Royal Observer Corps

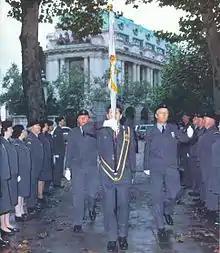
The 1966 Royal Banner being marched into St Clement Danes and laid up on 29 September 1991.

In the vicinity of each control was a compact, brick built shack called the "Radiac Store", which housed approximately 20 nuclear radiation sources in the form of milled metal discs. These discs, with strengths of 0.5 röntgen, 1 röntgen, 5 röntgens and 10 röntgens, were securely stored in lead-lined containers. Discs had to be audited monthly which entailed an ROC officer physically counting the discs into the palm of their bare hands, with the results being recorded in a log book. (This task was usually achieved with a degree of haste). Discs were used to calibrate and check the stocks of radiac instruments and for simulated live-training using such instruments. In practice, Health and Safety at Work regulations introduced in the 1970s resulted in radioactive sources being rarely if ever used, and as a result they seldom left the radiac store. Discs were finally withdrawn from service and returned to Aldermaston during the mid-1980s, with the last exercise involving such live radiation sources taking place at RAF West Raynham in 1980, during the annual ROC summer training camp.